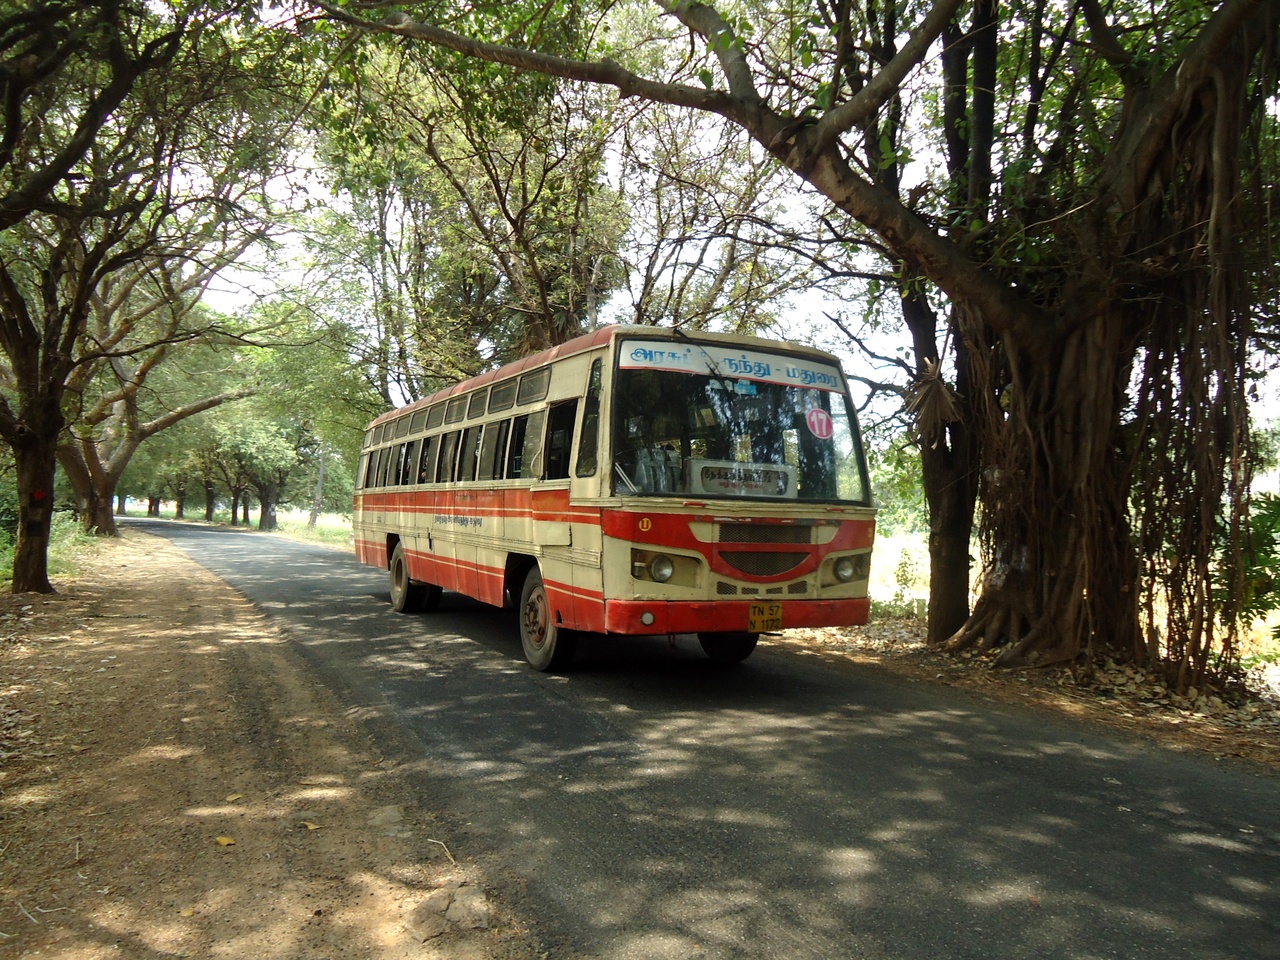
Tamilnadu Govt Bus